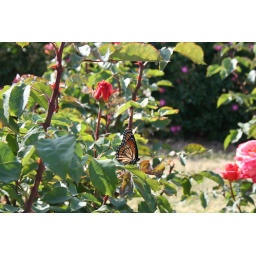
butterfly in the roses